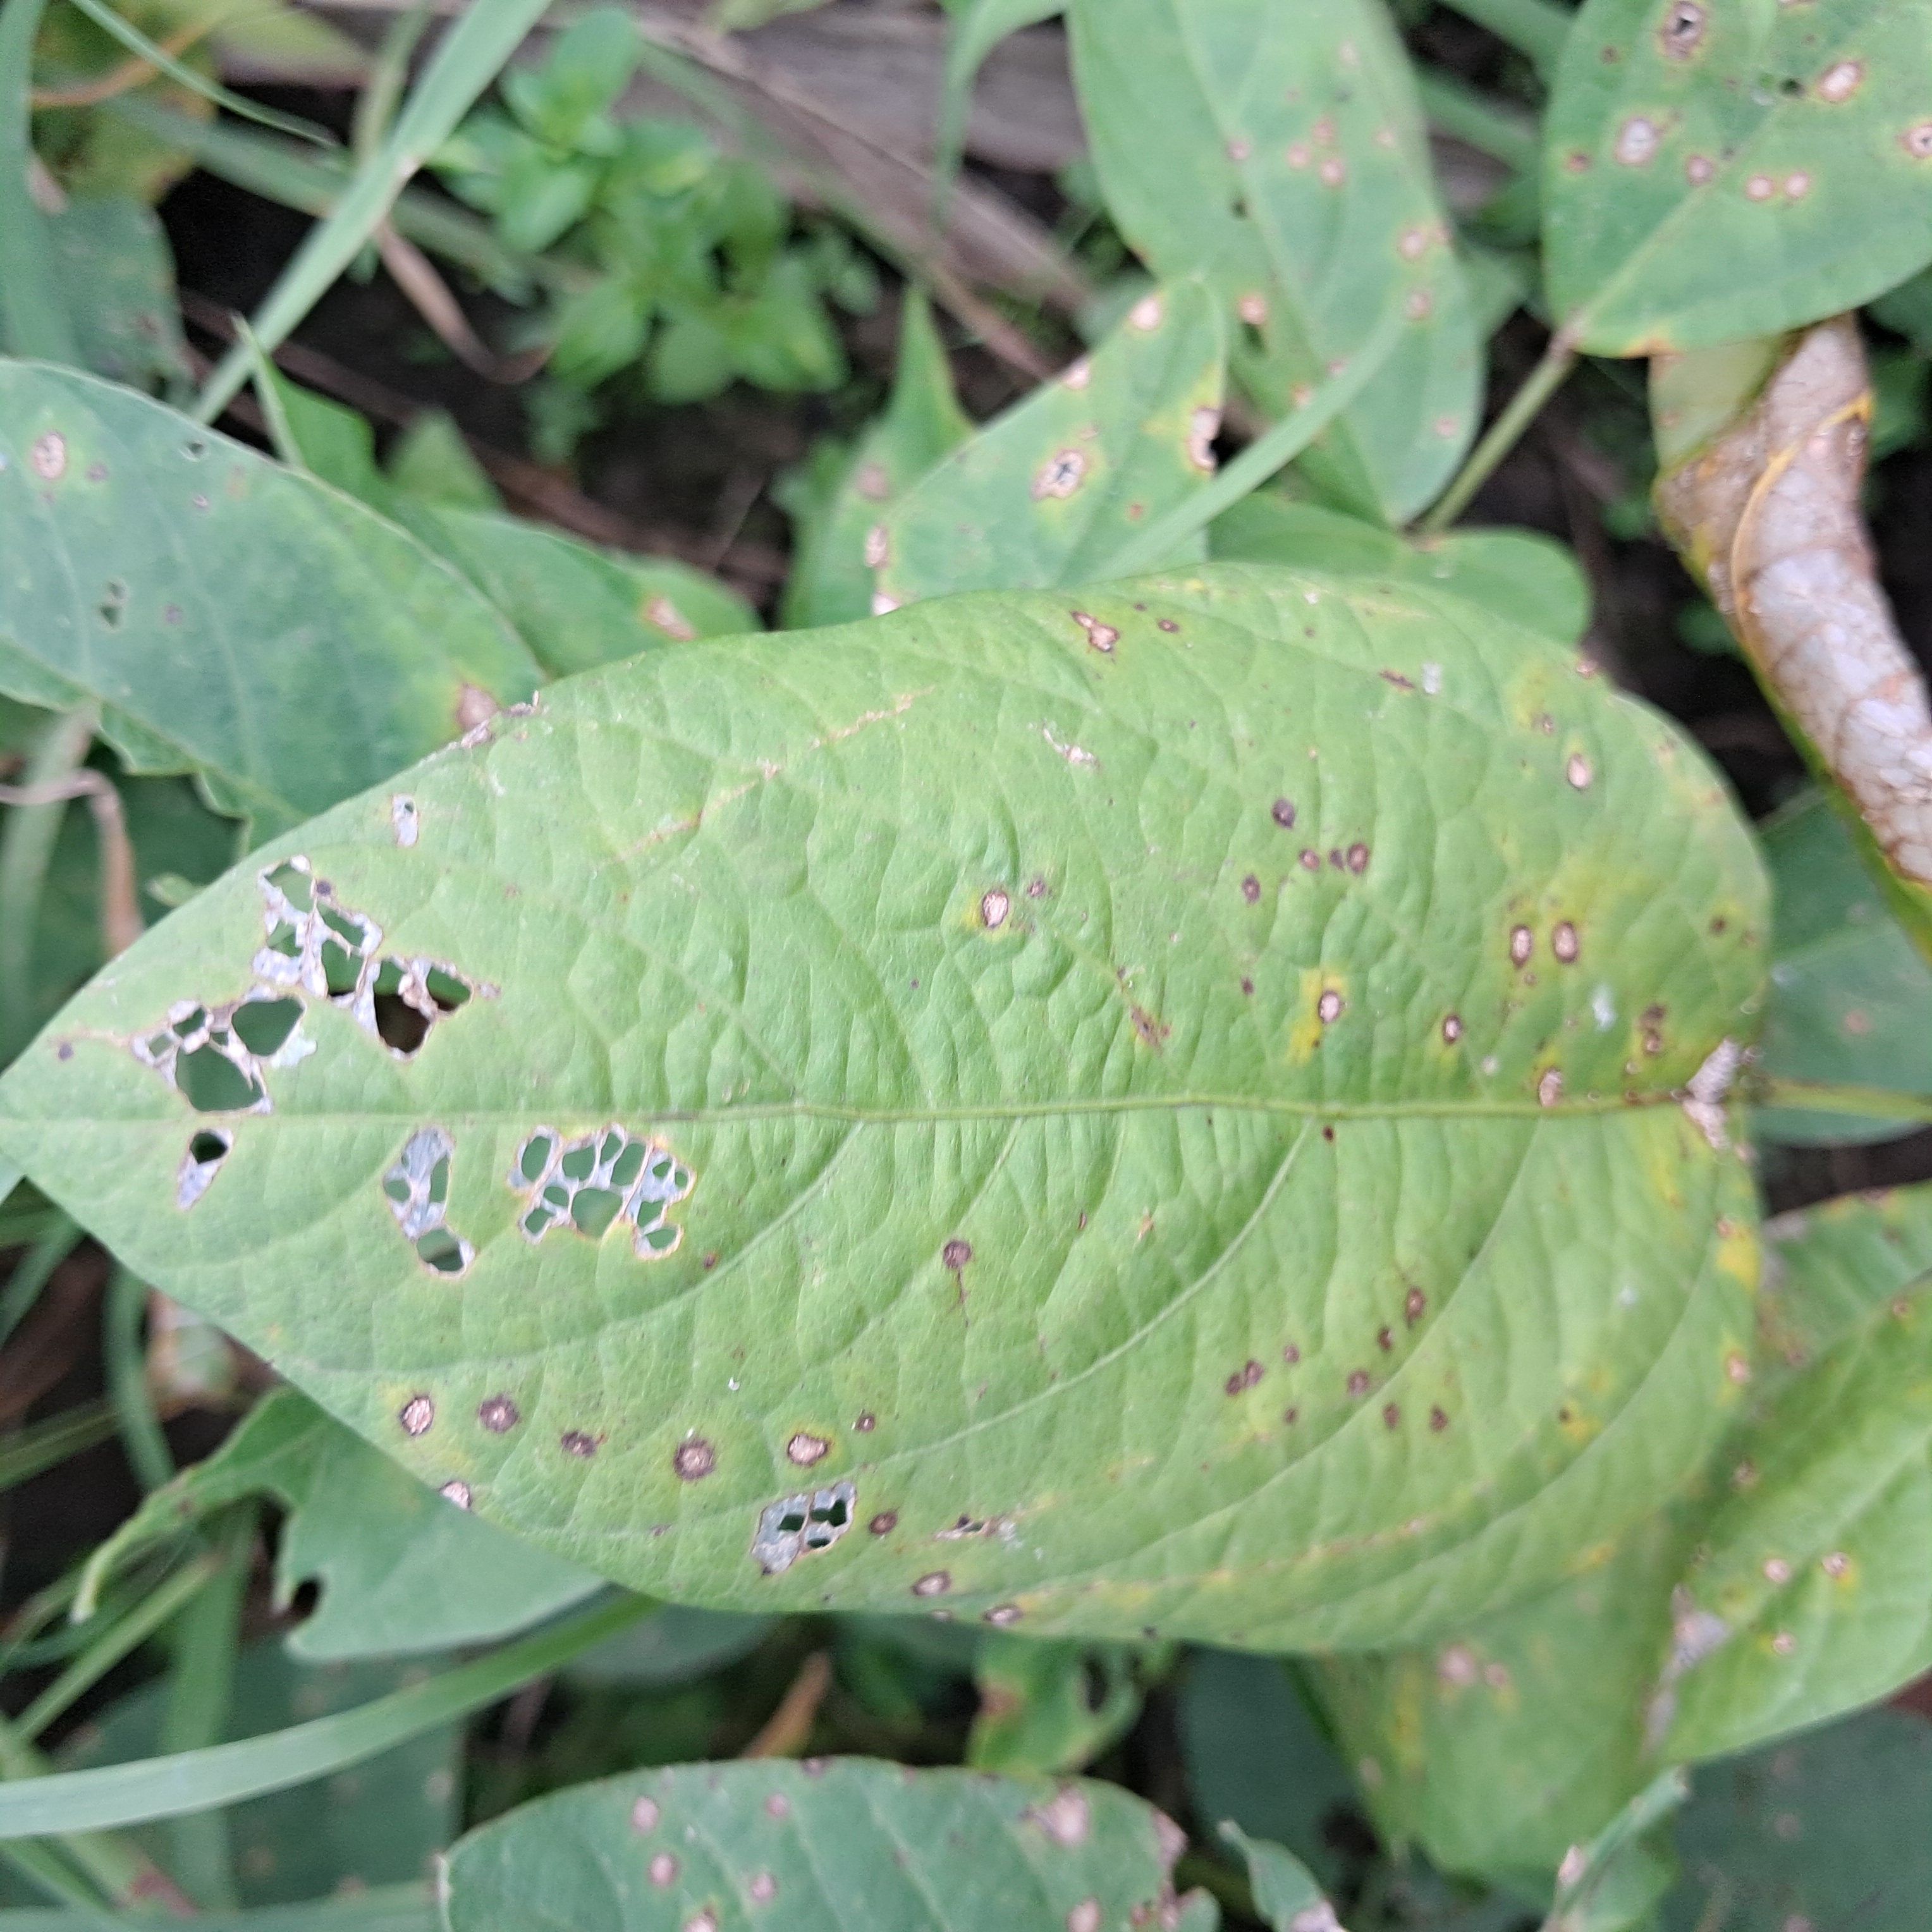
Label: Spectoria_Brown_Spot